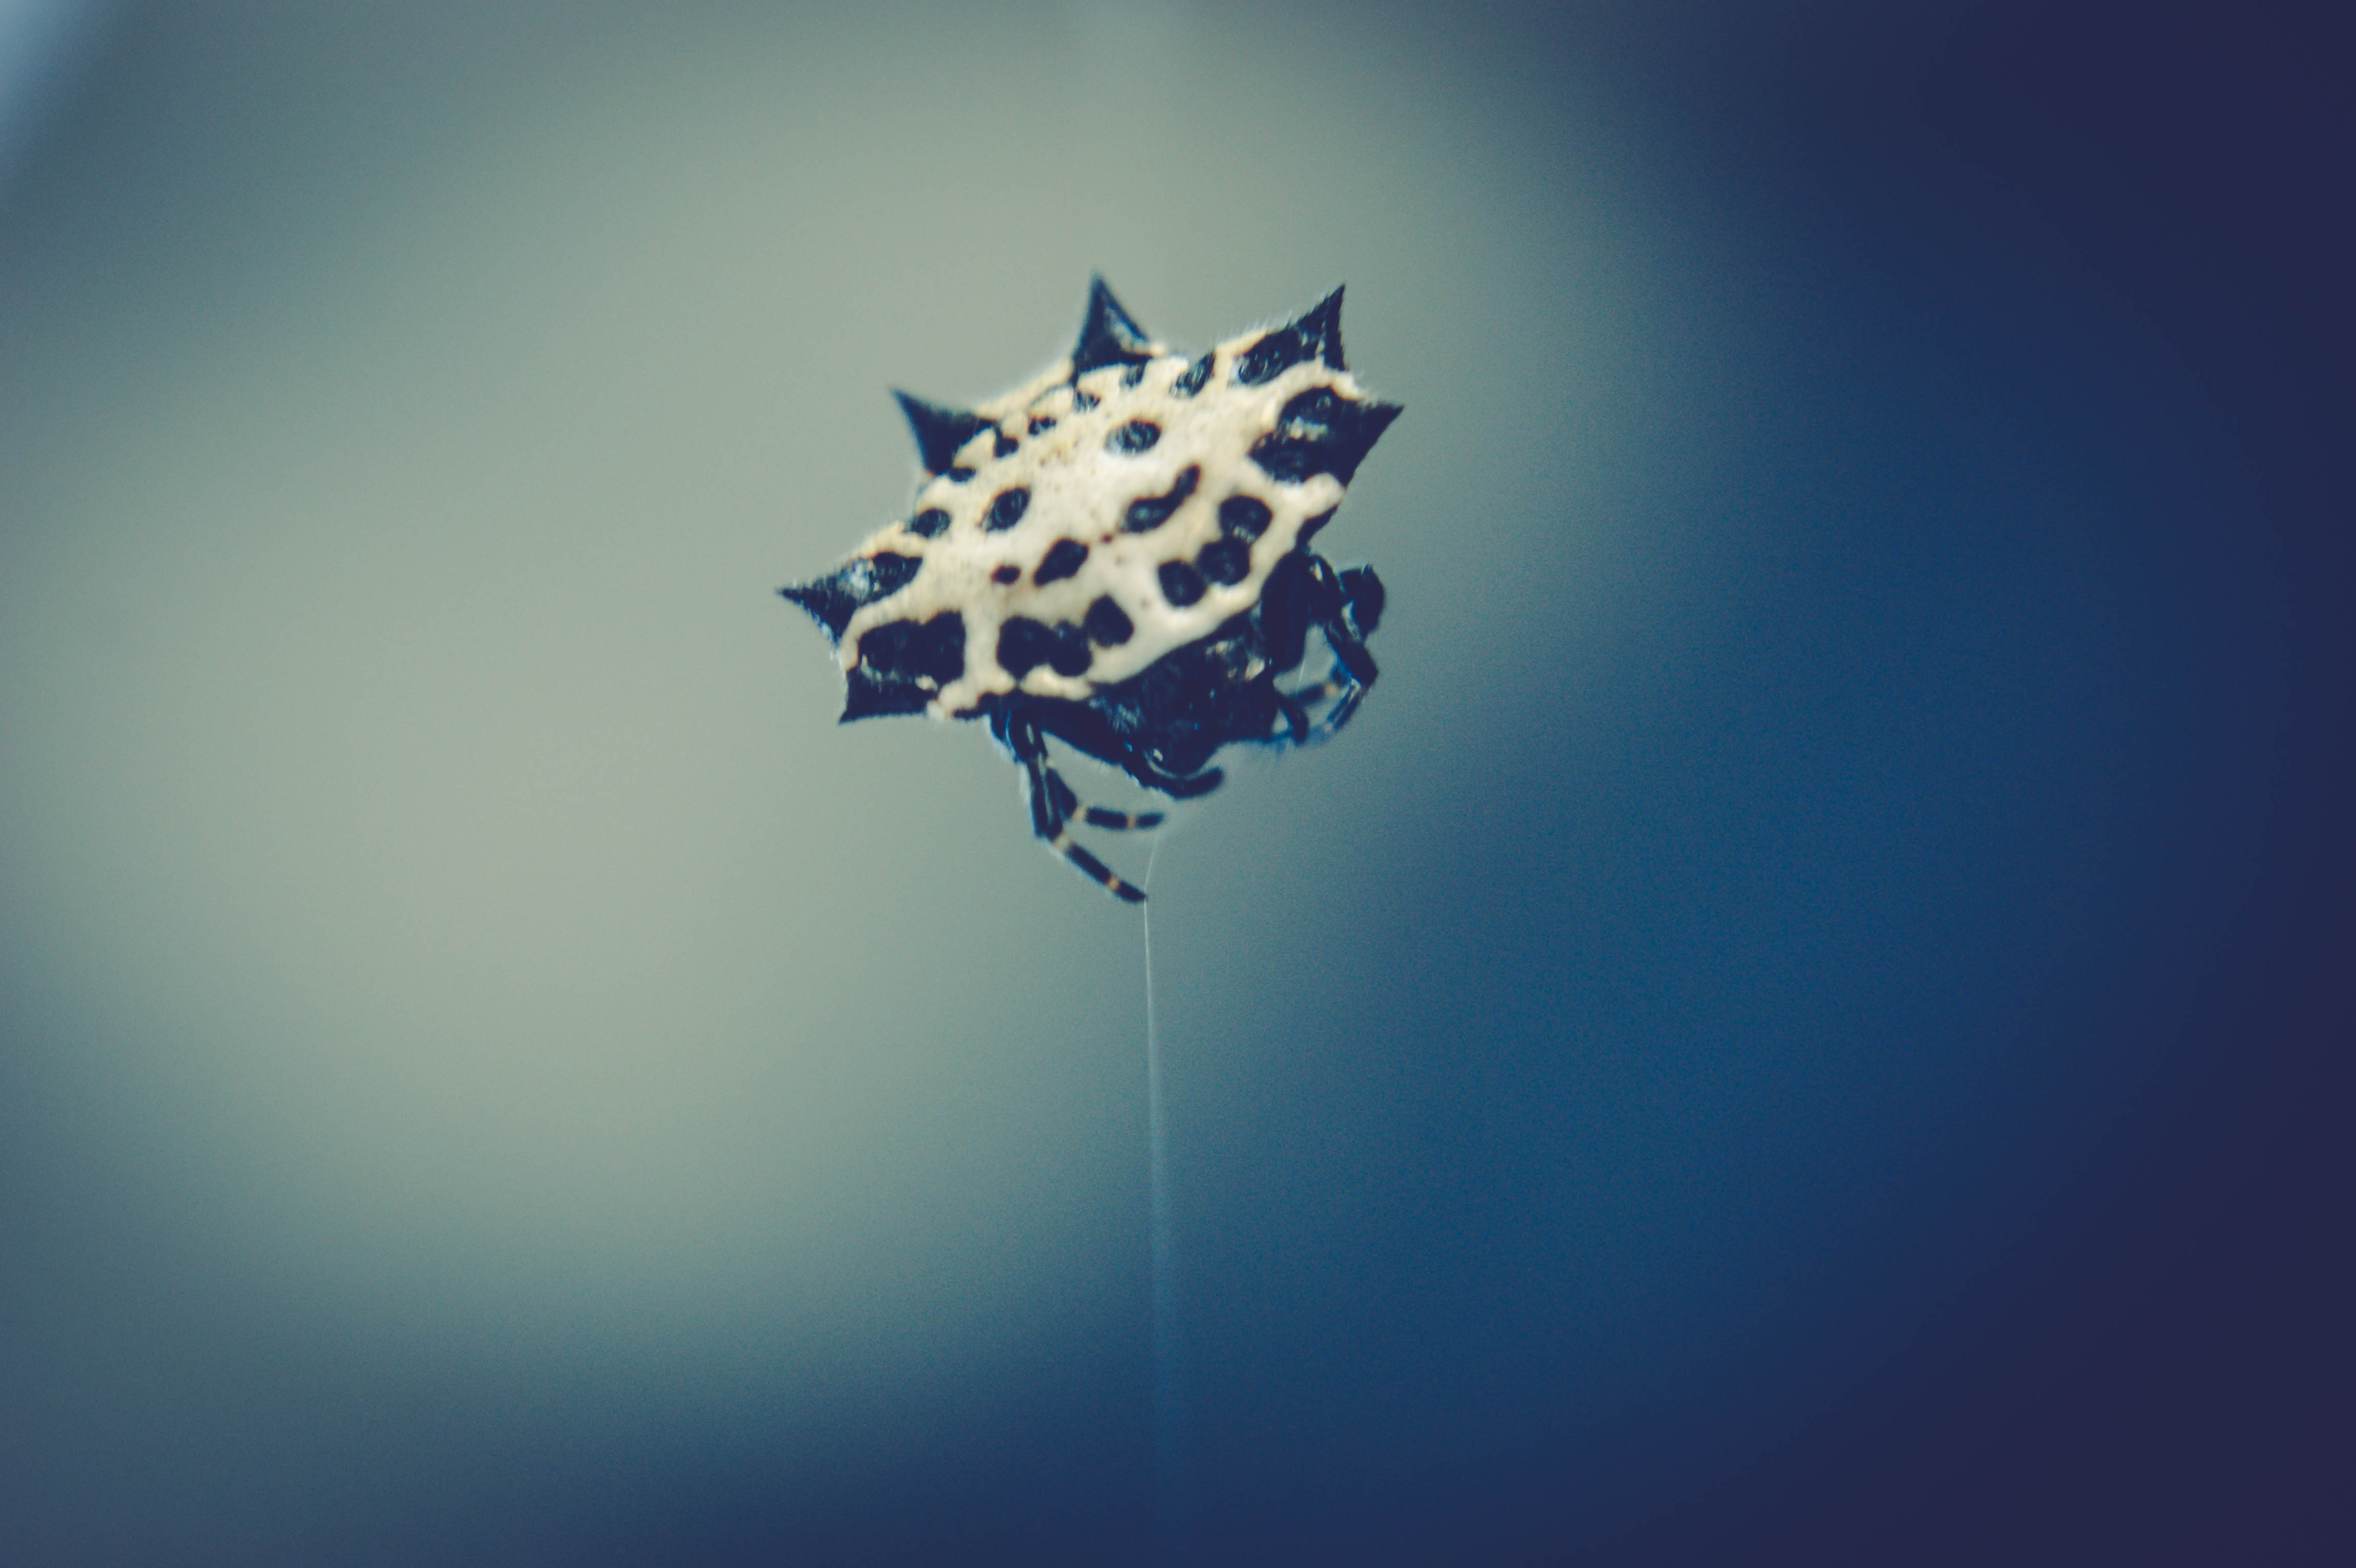
light, blur, leaf, reflection, insect, macro, blue, freedom, spider web, close up, spider, focus, illustration, daylight, shape, macro photography, computer wallpaper